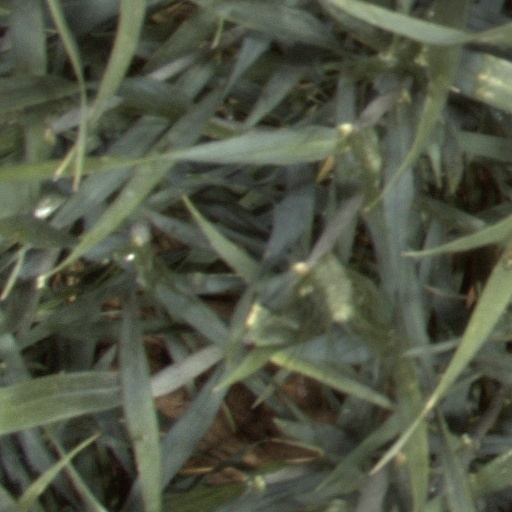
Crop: wheat